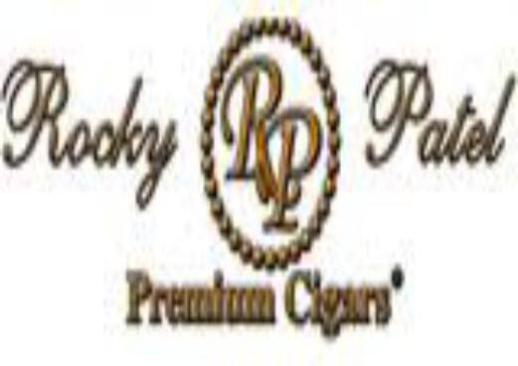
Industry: Necessities